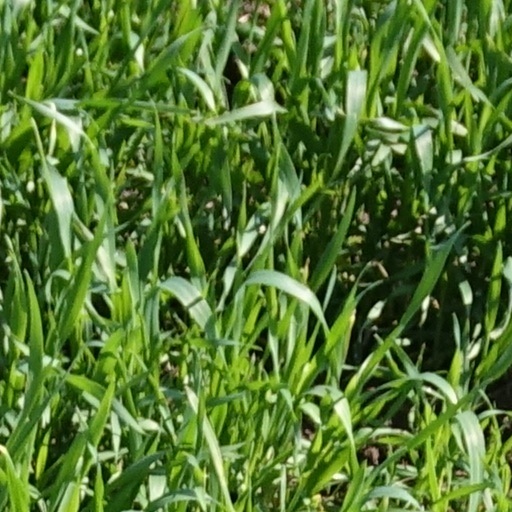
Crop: wheat